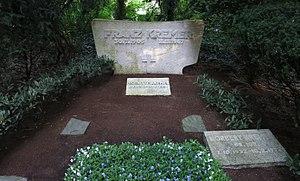
Franz Kremer est un des principaux artisans et le premier président du 1. FC Köln.